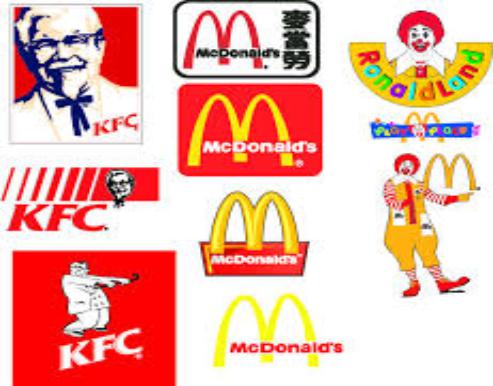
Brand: mcdonalds
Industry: Food